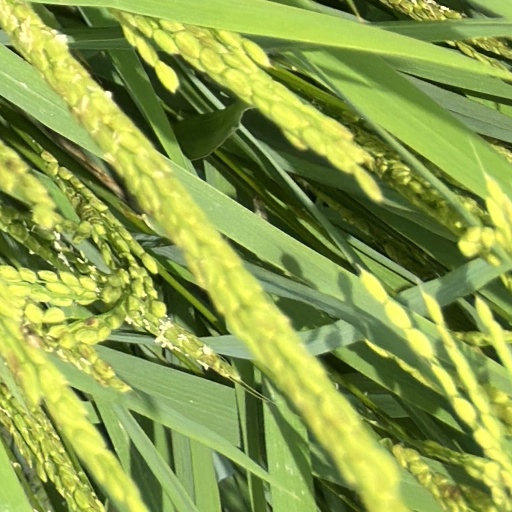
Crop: rice